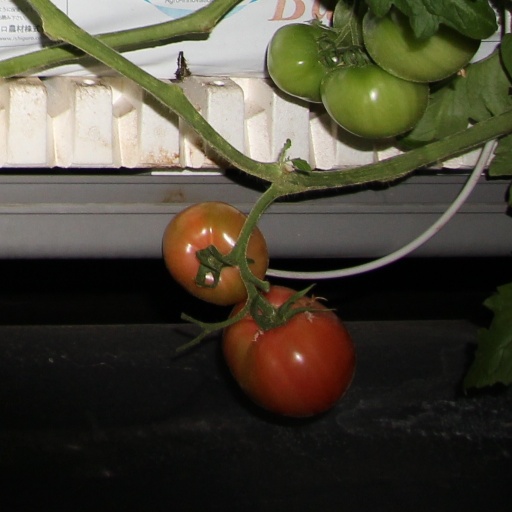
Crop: tomato